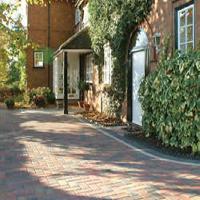
Weather: sun or clear